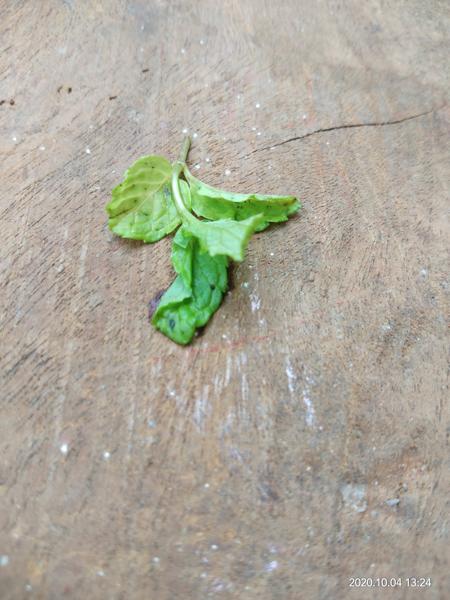
Plant: Mint